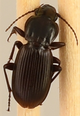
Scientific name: Pterostichus restrictus
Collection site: Rocky Mountains NEON (RMNP), plot RMNP_012